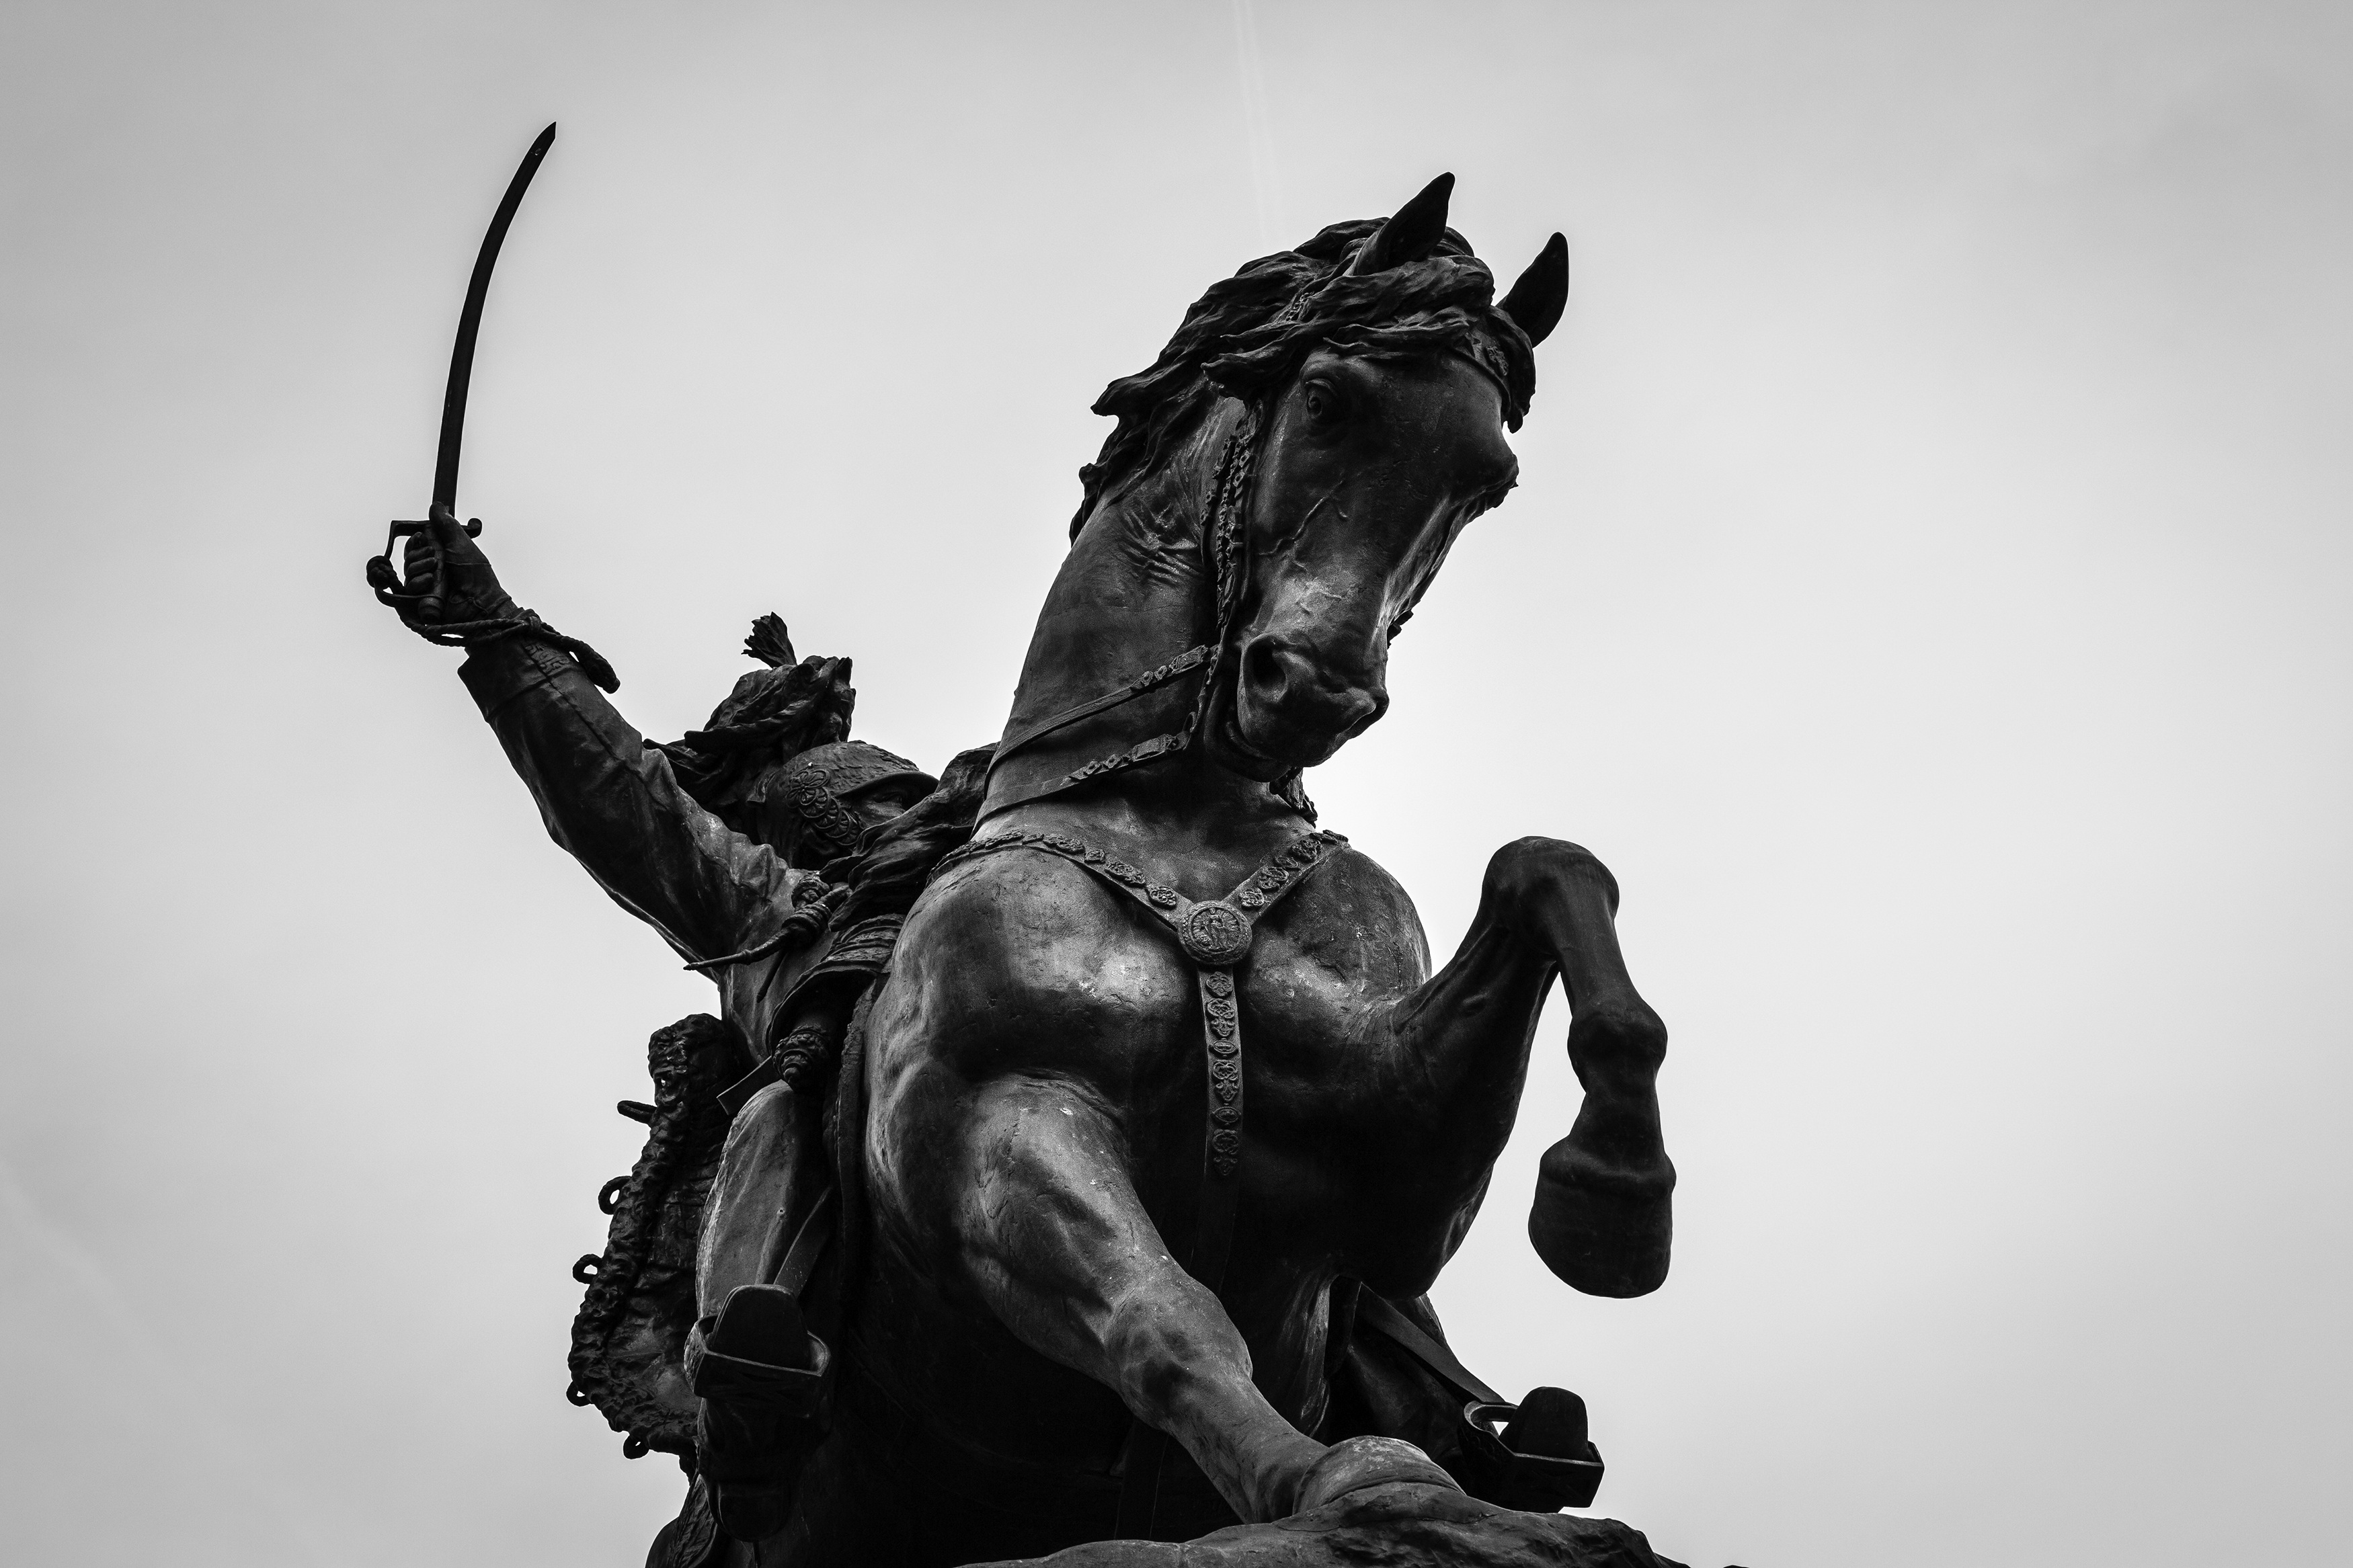
black and white, architecture, monument, europe, statue, soldier, museum, horse, artistic, italy, venice, freedom, black, monochrome, sword, fight, sculpture, horses, battle, art, knight, culture, history, hero, warrior, armor, coat of arms, white black, monochrome photography, weight body